The Buddha

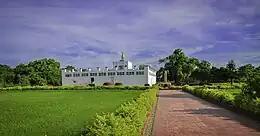
Mayadevi Temple marking the Buddha's birthplace in Lumbini

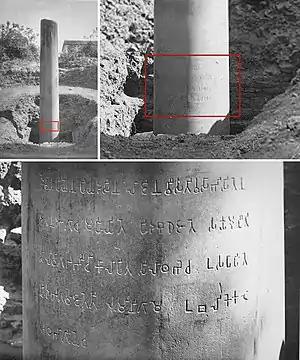
The Lumbini pillar contains an inscription stating that this is the Buddha's birthplace.

According to the Buddhist tradition, Gautama was born in Lumbini, now in modern-day Nepal, and raised in Kapilavastu. The exact site of ancient Kapilavastu is unknown. It may have been either Piprahwa, Uttar Pradesh, in present-day India, or Tilaurakot, in present-day Nepal. Both places belonged to the Sakya territory, and are located only apart.